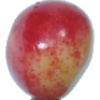
Label: cherry_rainier